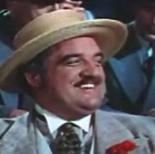
Age: 27